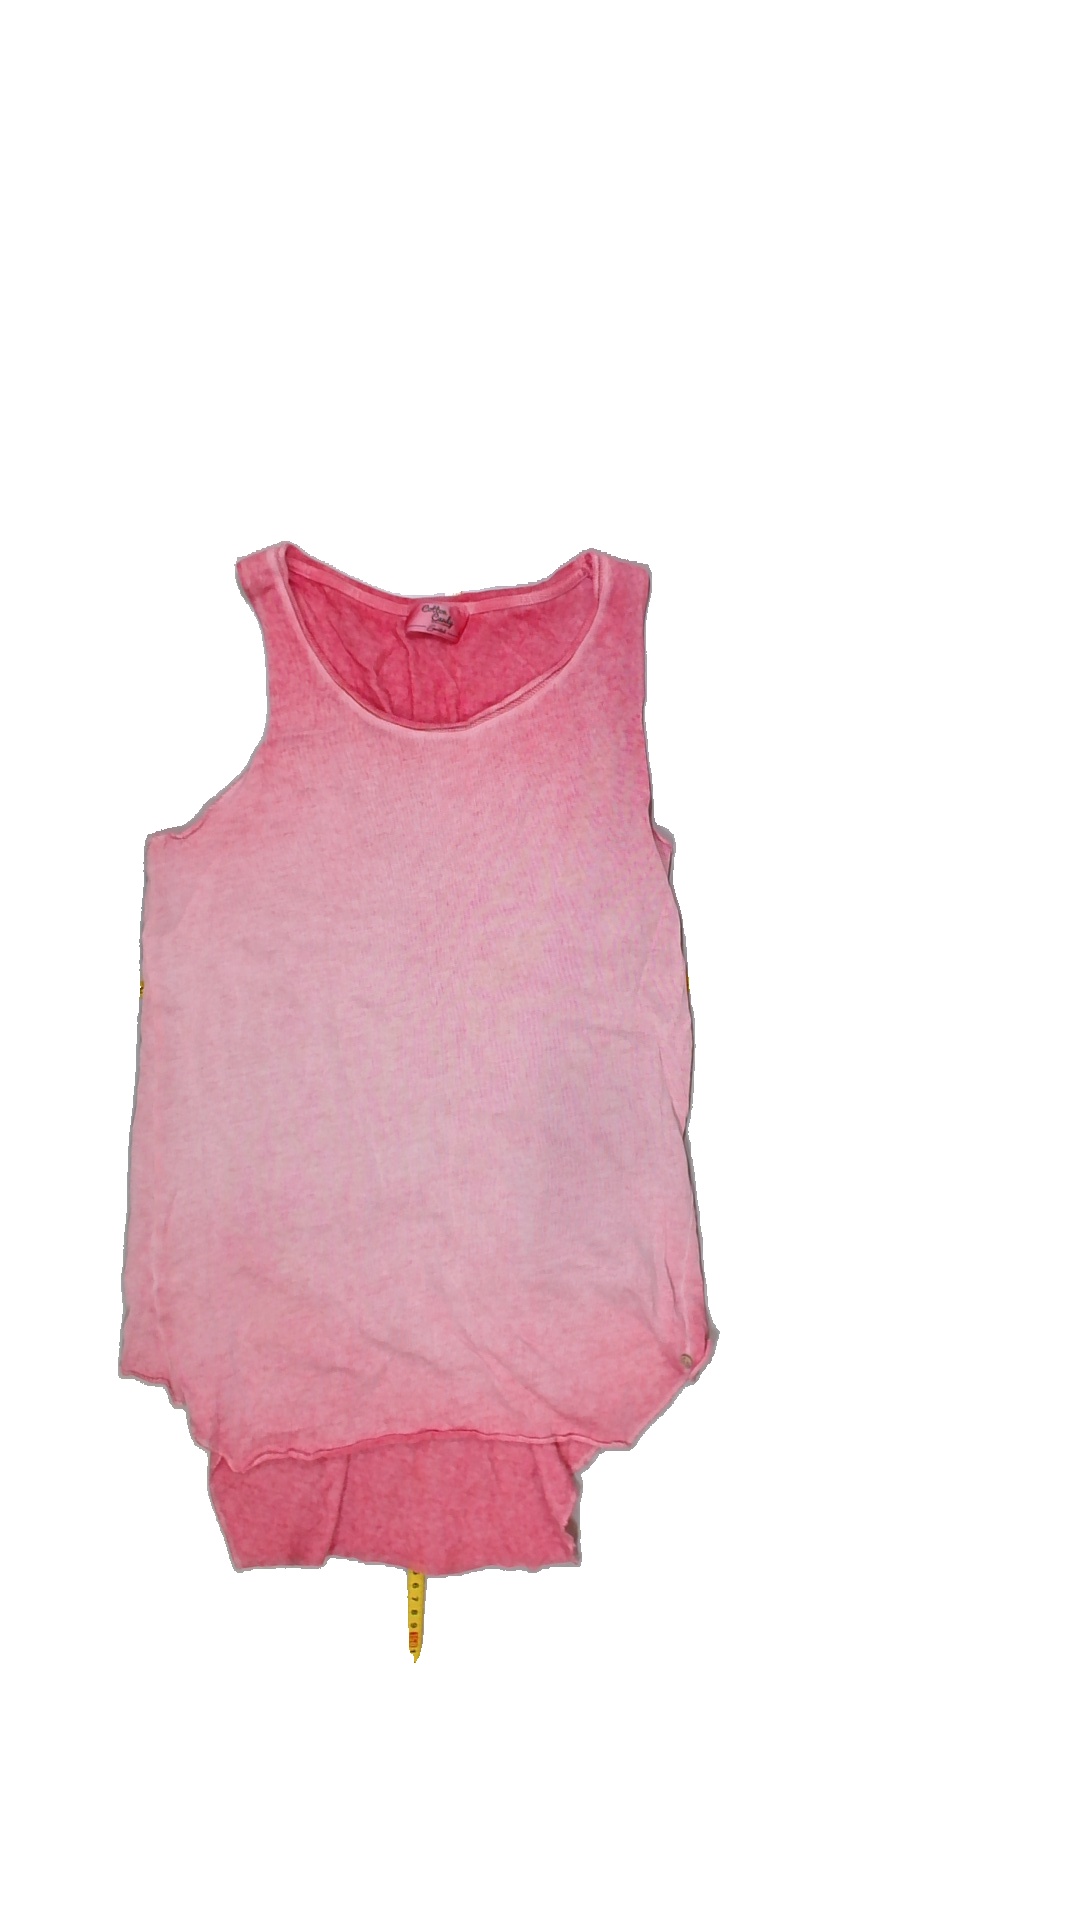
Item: Top (Ladies)
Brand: Not Applicable
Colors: Pink
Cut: Regular, C-collar
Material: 100% cotton
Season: Summer
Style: No trend
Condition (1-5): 2
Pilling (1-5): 5
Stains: No
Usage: Export
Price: <50